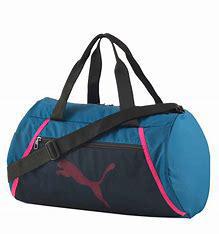
Brand: Puma
Model: 30